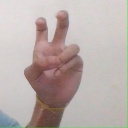
अक्षर: ई